Orogenic gold deposit

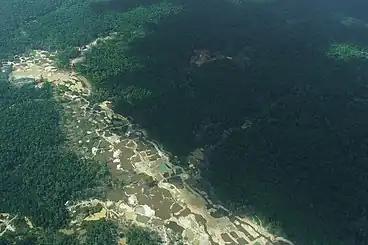
Gold mine tailings pond in Guyana vulnerable to dam failure, and draining cyanide into surrounding environment.

The mining at orogenic gold deposits has significant negative environmental effects. Over 90% of ore extracted from orogenic gold deposits is treated by the process of cyanidation. The toxic waste created from this process is stored in tailings ponds, which presents a risk for contamination of soil and water in the event of accidents or negligence by those handling the toxic liquids. This contamination can occur in many forms such as dam failures, unregulated drainage into rivers, or leeching of toxic liquids through permeable soils. One such example of this type of environmental disaster is the August 19, 1995 Omai cyanide spill in which the tailings dam of the Canadian owned Omai Gold Mines Ltd failed, releasing over 440 000 cubic meters of cyanide-laced effluent into the Omai river, causing over 80 km of distaster zone downriver. The energy consumption associated with operating a mine in an orogenic gold deposit also produces a large carbon footprint, which as a greenhouse gas contributes to climate change. Furthermore, creating space for open pit mines, tailings ponds, and mine infrastructure requires clearing vast amount of land, leading to deforestation and the destruction of natural habitats.